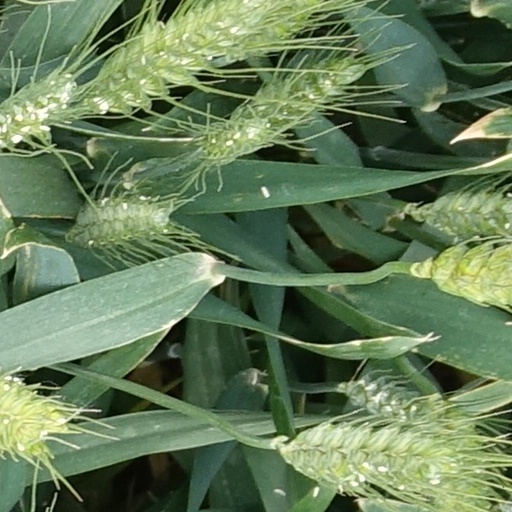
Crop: wheat